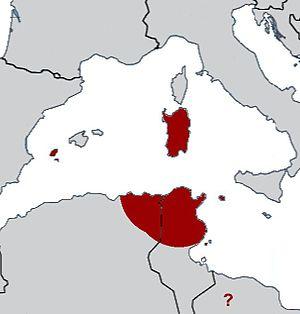
Cette liste commentée recense la mammalofaune en Espagne. Elle répertorie les espèces de mammifères espagnols actuels et celles qui ont été récemment classifiées comme éteintes. Comme ici n'est référencé que l'Espagne « européenne », cette liste ne comptabilise pas les animaux présents dans Ceuta, Melilla et les plazas de soberanía, qui sont des régions situées en Afrique du Nord, ni des îles Canaries, qui sont en Macaronésie.
Cette liste commentée recense la mammalofaune en Europe. Elle répertorie les espèces de mammifères européens actuels et celles qui ont été récemment classifiées comme éteintes. Comme ici n'est référencé que l'Europe dans ses limites géographiques les plus communément admises, cette liste ne comptabilise pas les animaux présents dans les îles Canaries, Madère, le Groenland, la Sibérie, la partie asiatique de la Transcaucasie, l'Anatolie et Chypre.
Cette liste commentée recense la mammalofaune en Italie. Elle répertorie les espèces de mammifères italiens actuels et celles qui ont été récemment classifiées comme éteintes. Cette liste comporte 159 espèces réparties en dix ordres et 36 familles, dont une est « éteinte », trois sont « en danger critique d'extinction », quatre sont « en danger », huit sont « vulnérables », douze sont « quasi menacées » et dix ont des « données insuffisantes » pour être classées.